Dream Girl 2

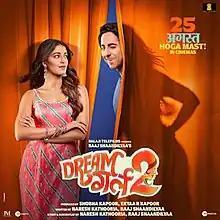
Theatrical release poster

Dream Girl 2 is a 2023 Indian Hindi-language comedy-drama film directed by Raaj Shaandilyaa and produced by Ekta Kapoor and Shobha Kapoor under Balaji Motion Pictures. A spiritual sequel to the 2019 film "Dream Girl", the film stars Ayushmann Khurrana, alongside an ensemble supporting cast, including Ananya Panday, Paresh Rawal, Annu Kapoor, Rajpal Yadav, Vijay Raaz, Asrani, Abhishek Banerjee, Manjot Singh and Seema Pahwa. The film is about a man who cross-dresses and disguises as a woman, leading to chaos and confusion.